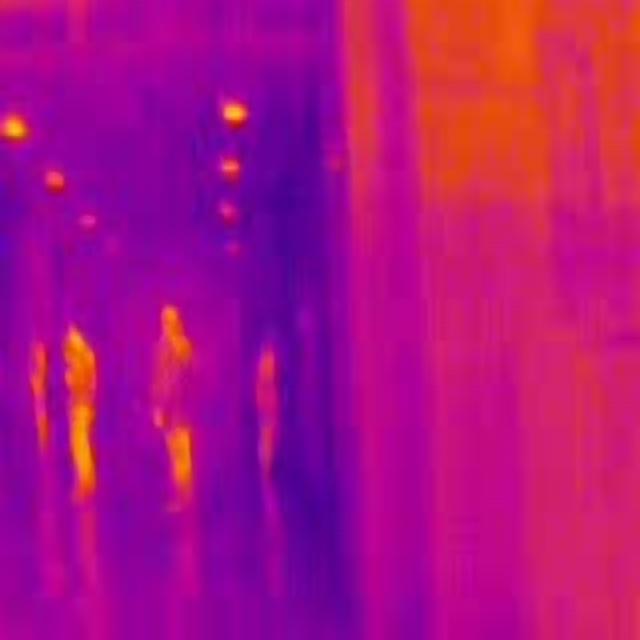
Detected objects:
label: person
label: person
label: person
label: person